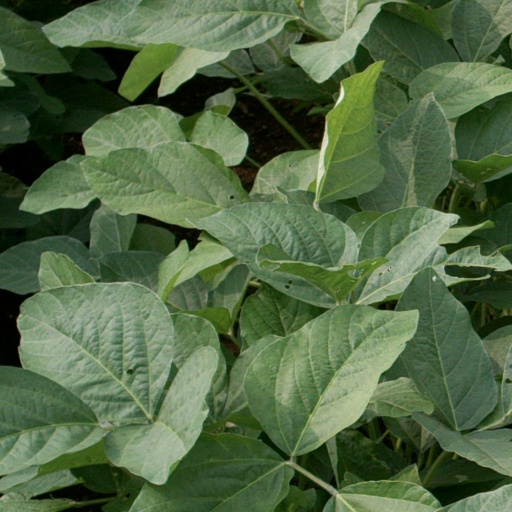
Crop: soybean